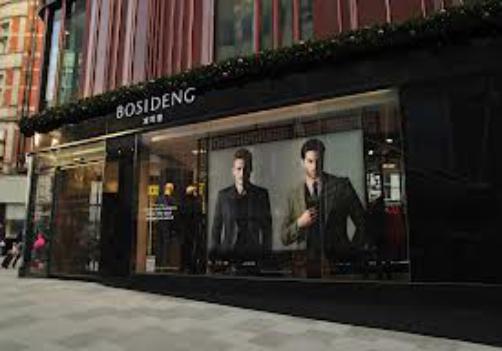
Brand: Bosideng
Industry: Clothes